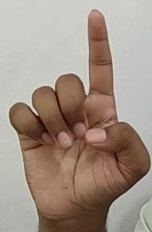
ASL sign: D